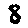
Label: 8